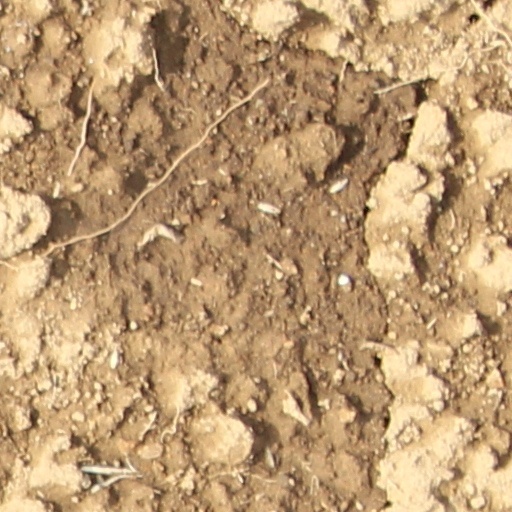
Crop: wheat